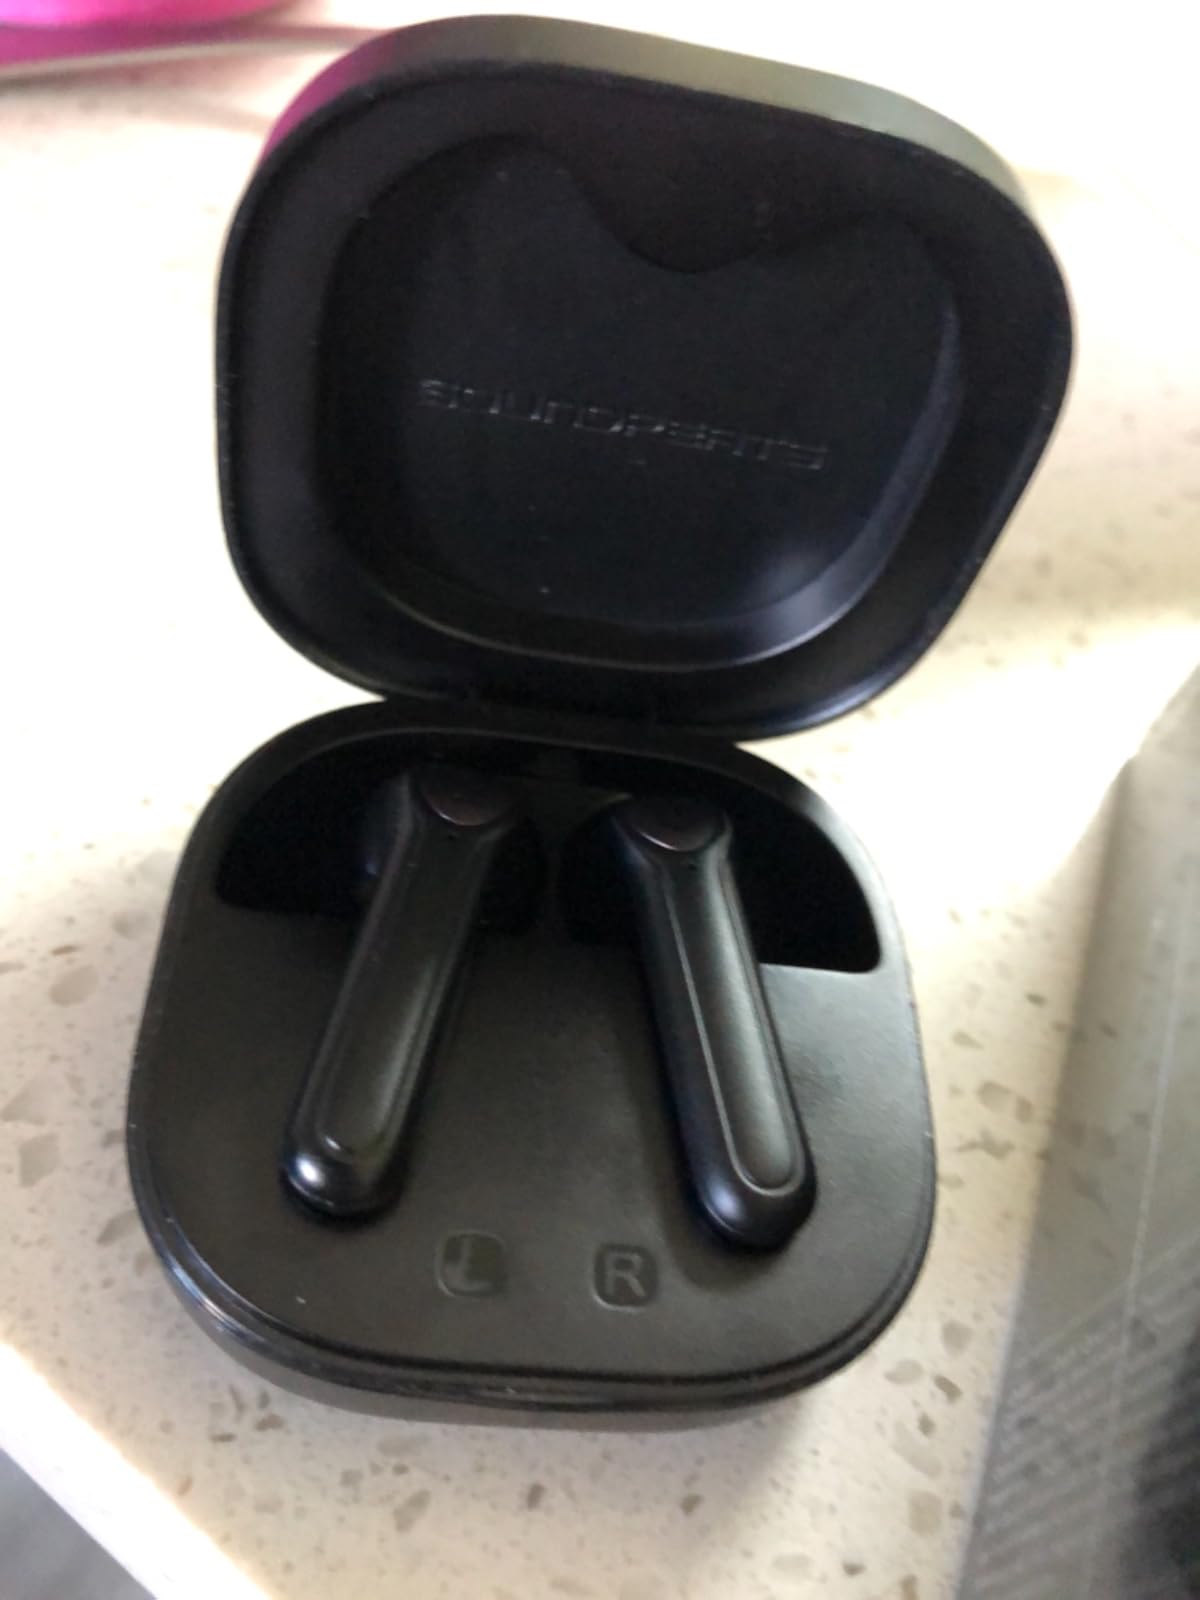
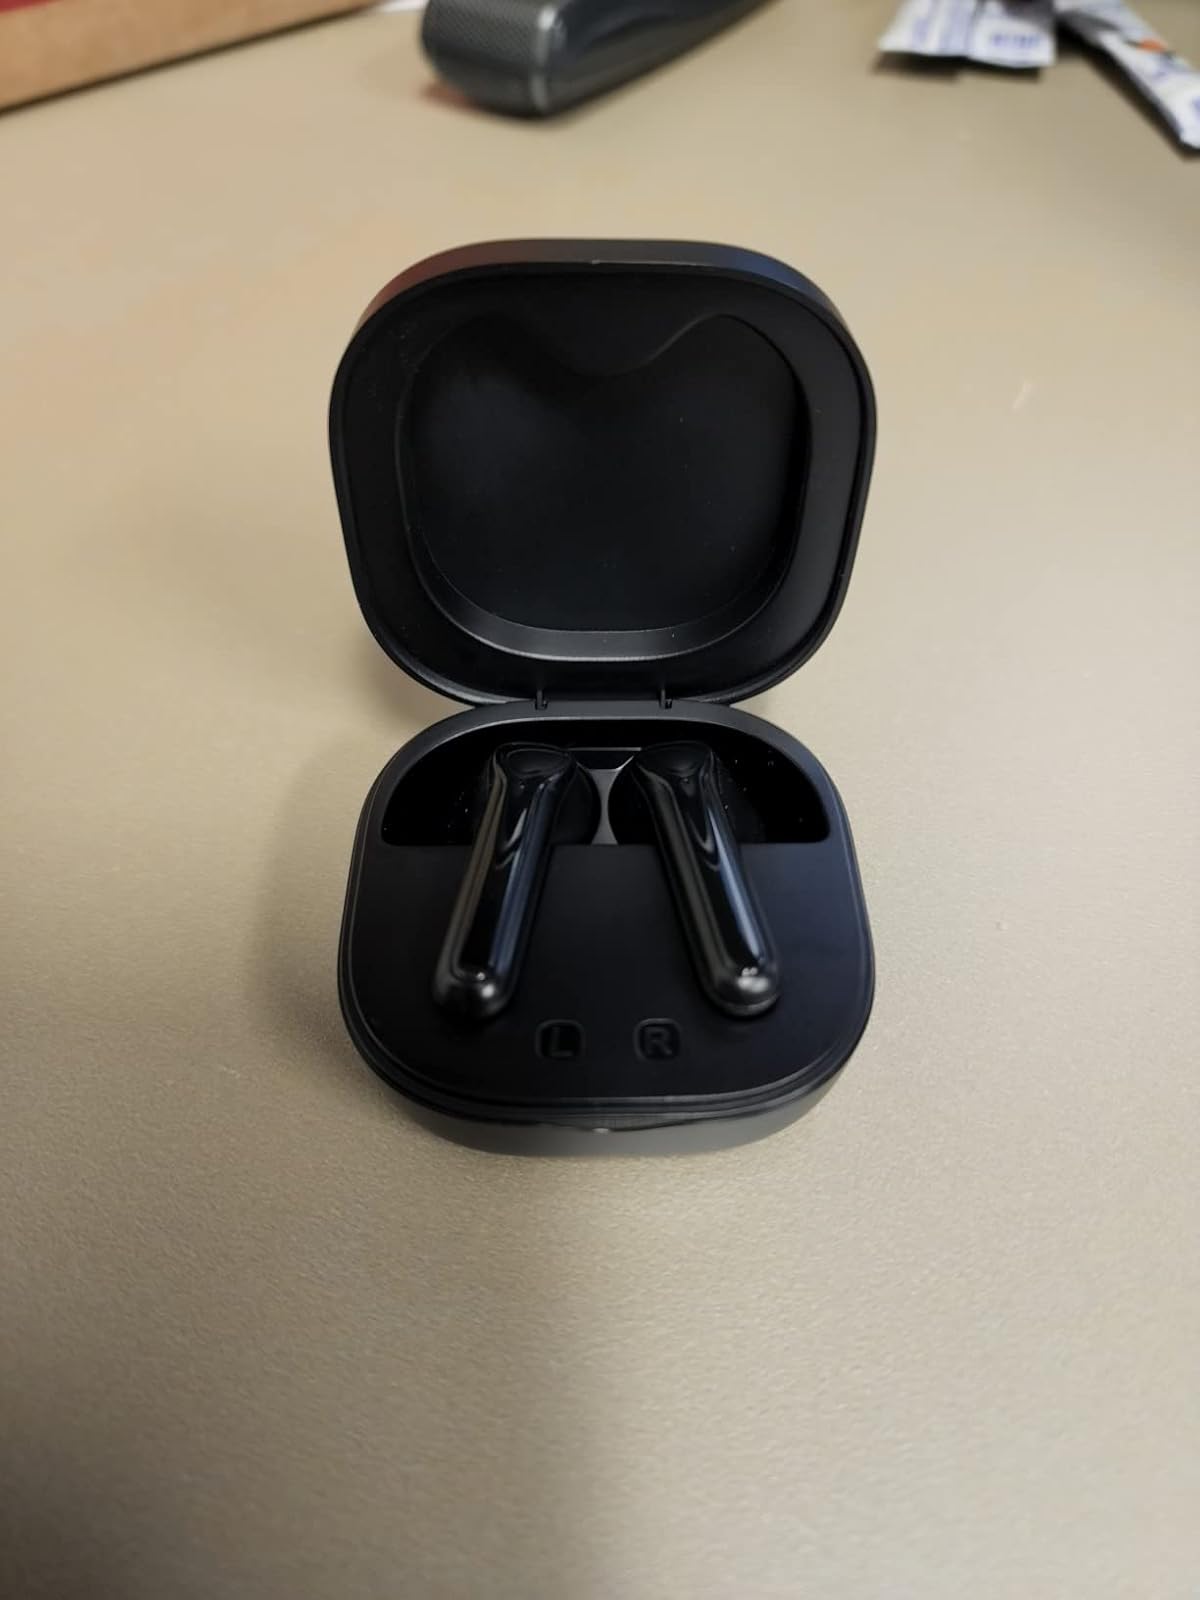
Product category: earbuds
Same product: no